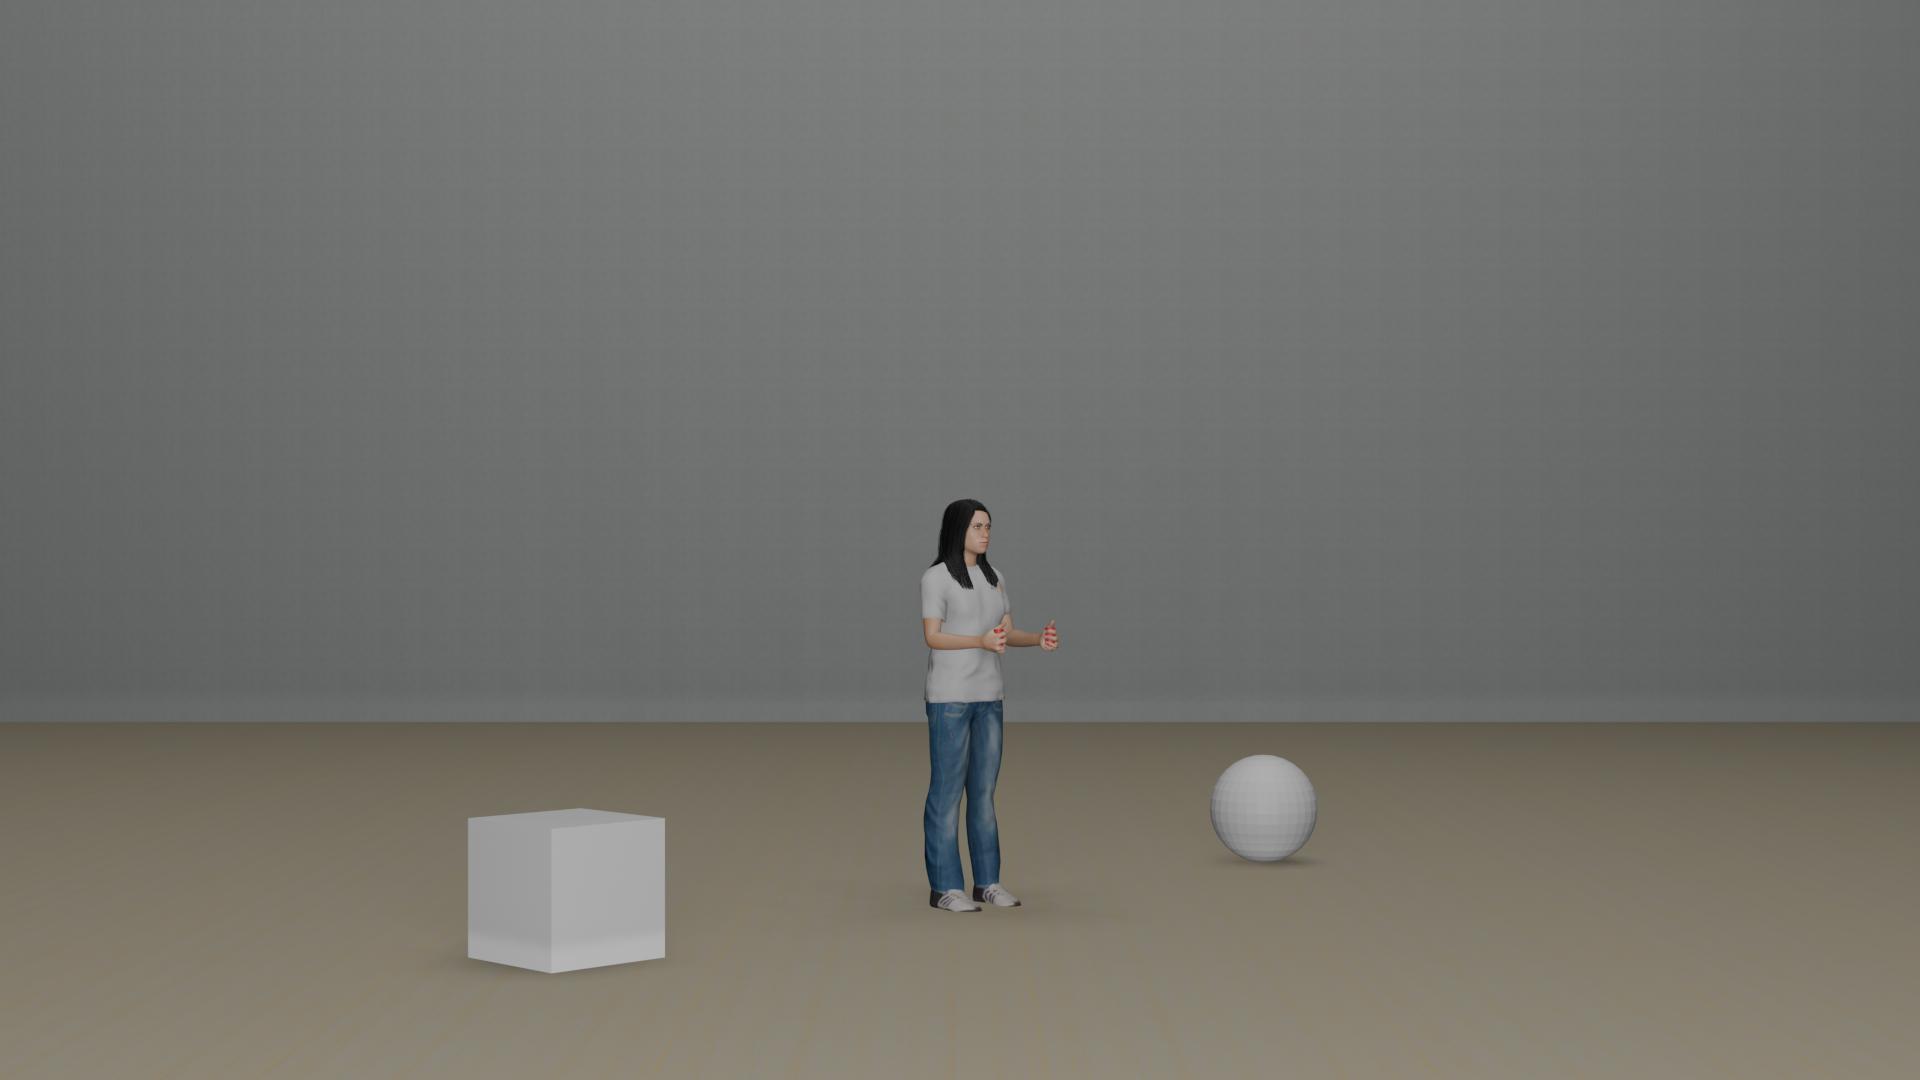
Task: level2_spatial
Answer: 'right'